Twenty-Four Eyes

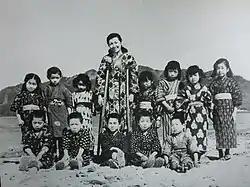
Photograph taken within the film of teacher Hisako Ōishi and her twelve first-grade students.

American author David Desser wrote of the film that "Kinoshita desires to make the basic decency of one woman [Ōishi] stand in opposition to the entire militarist era in Japan." Japanese film theorist and historian Tadao Sato wrote that ""Twenty-Four Eyes" evolved to represent Japanese regrets over the wars in China and the Pacific and stood in symbolic opposition to the impending return to militarism." Sato added that the film "implies that the honest citizens of Japan were only victims of trauma and sorrow and fundamentally innocent of any culpability for the war. [...] Had the movie assigned responsibility for the war to all Japanese people, opposition would have arisen, and it might not have become such a box-office hit."